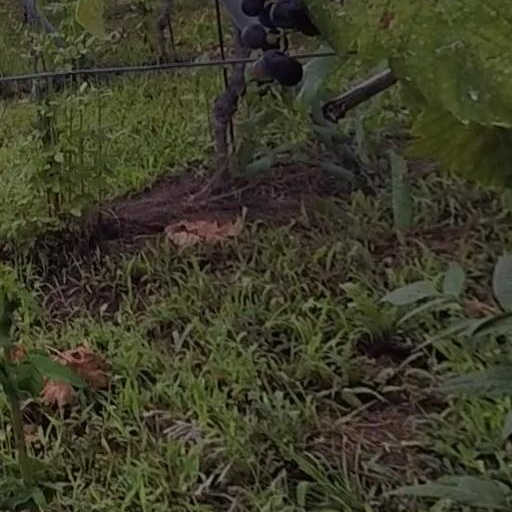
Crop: grape